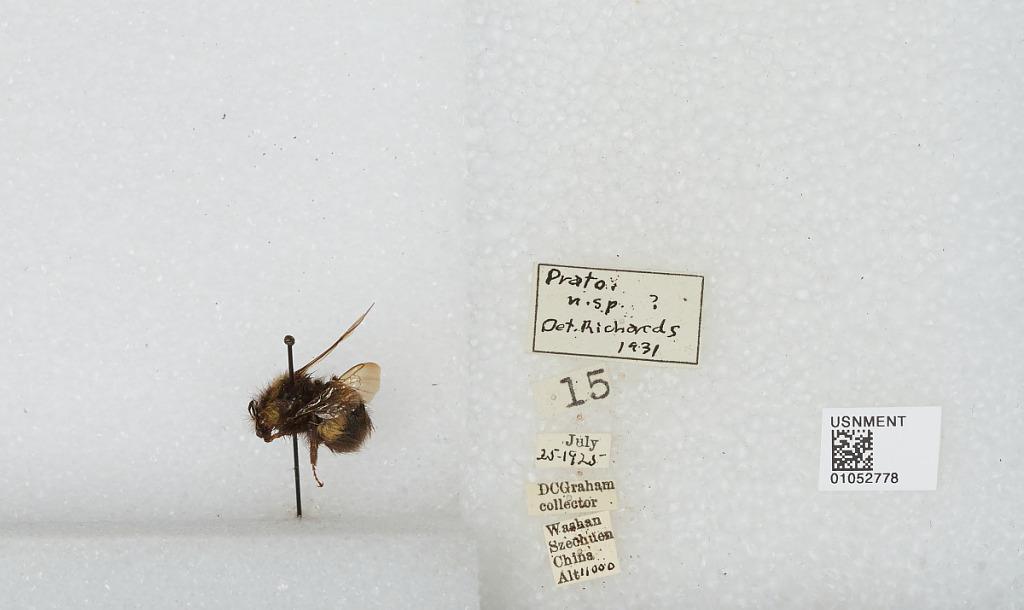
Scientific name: Bombus sp.
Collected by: D. Graham
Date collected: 1925-7-25
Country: China
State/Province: Sichuan
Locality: Washan
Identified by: Richards